Ojojona

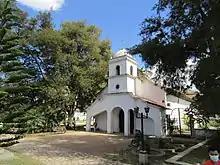
Church of "Nuestra señora del Carmen".

A museum functioned in this place from the 1980s until the beginning of the 21st century, but in 2001 a fire consumed the building. In 2007 it was restored following good architectural criteria. Currently, the private part of the house is used as a café and cultural center; In the other, the Workshop School promoted by Coneanfo currently operates.